Samuel Blommaert

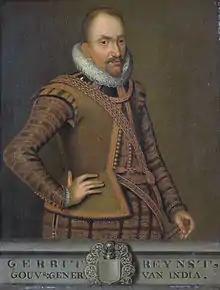
Portrait of Gerard Reynst, Blommaert's father-in-law

Blommaert was born in Antwerp, Duchy of Brabant, in current-day Belgium but grew up in London. He was the son of Margaretha Hoefnagel (-1585) and the wealthy goldsmith/merchant Lodewijk Blommaert (1537–1591), who in 1581 was schepen of Antwerp and in 1583 captain at Fort Lillo on the eastern border of the Scheldt; he knew the area very well as his ancestors came from Bergen-op-Zoom. His mother died when Samuel was young and his father moved the family to London when Antwerp was occupied in 1585 by the Duke of Parma. In 1587 he remarried Janneken van Hove but he died four years later. Samuel was apprenticed in Stade with his aunt Susanne, and in Vienna at his uncle Daniel. In 1601 he became "poorter" of Amsterdam. In 1602 he visited Benin.